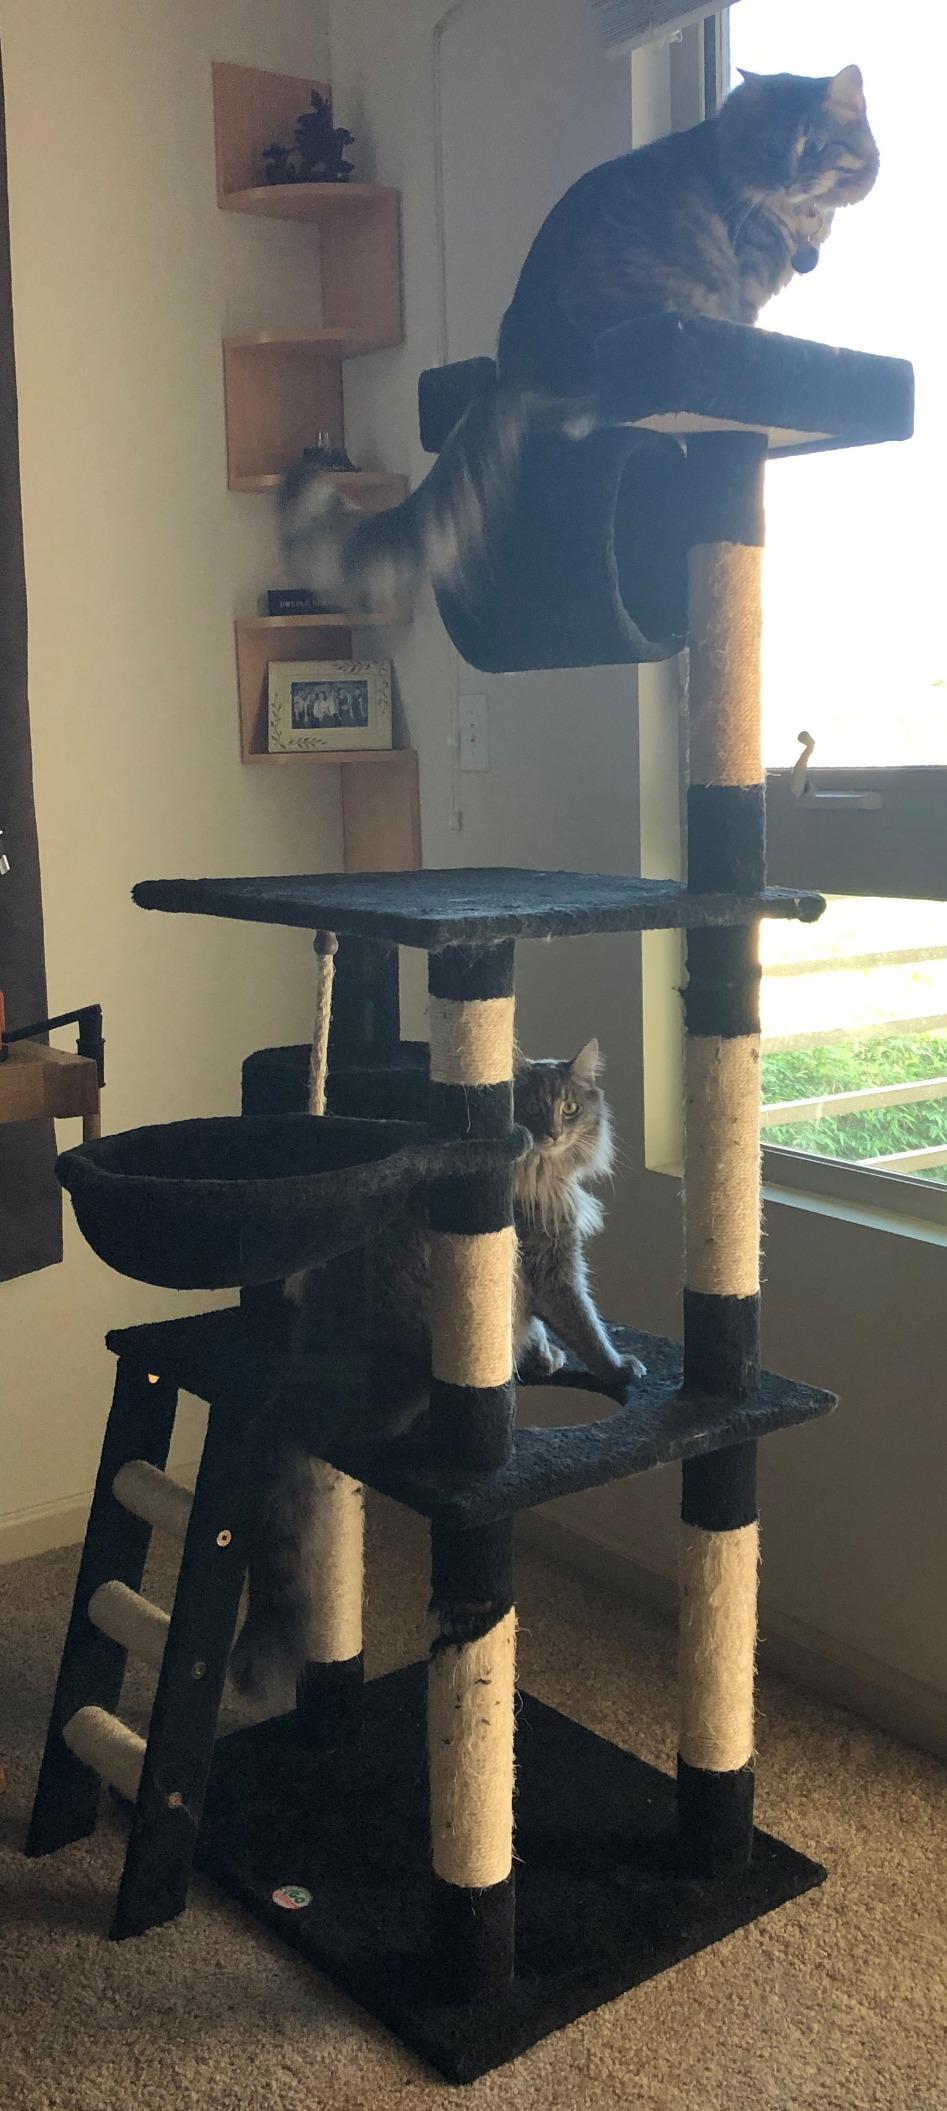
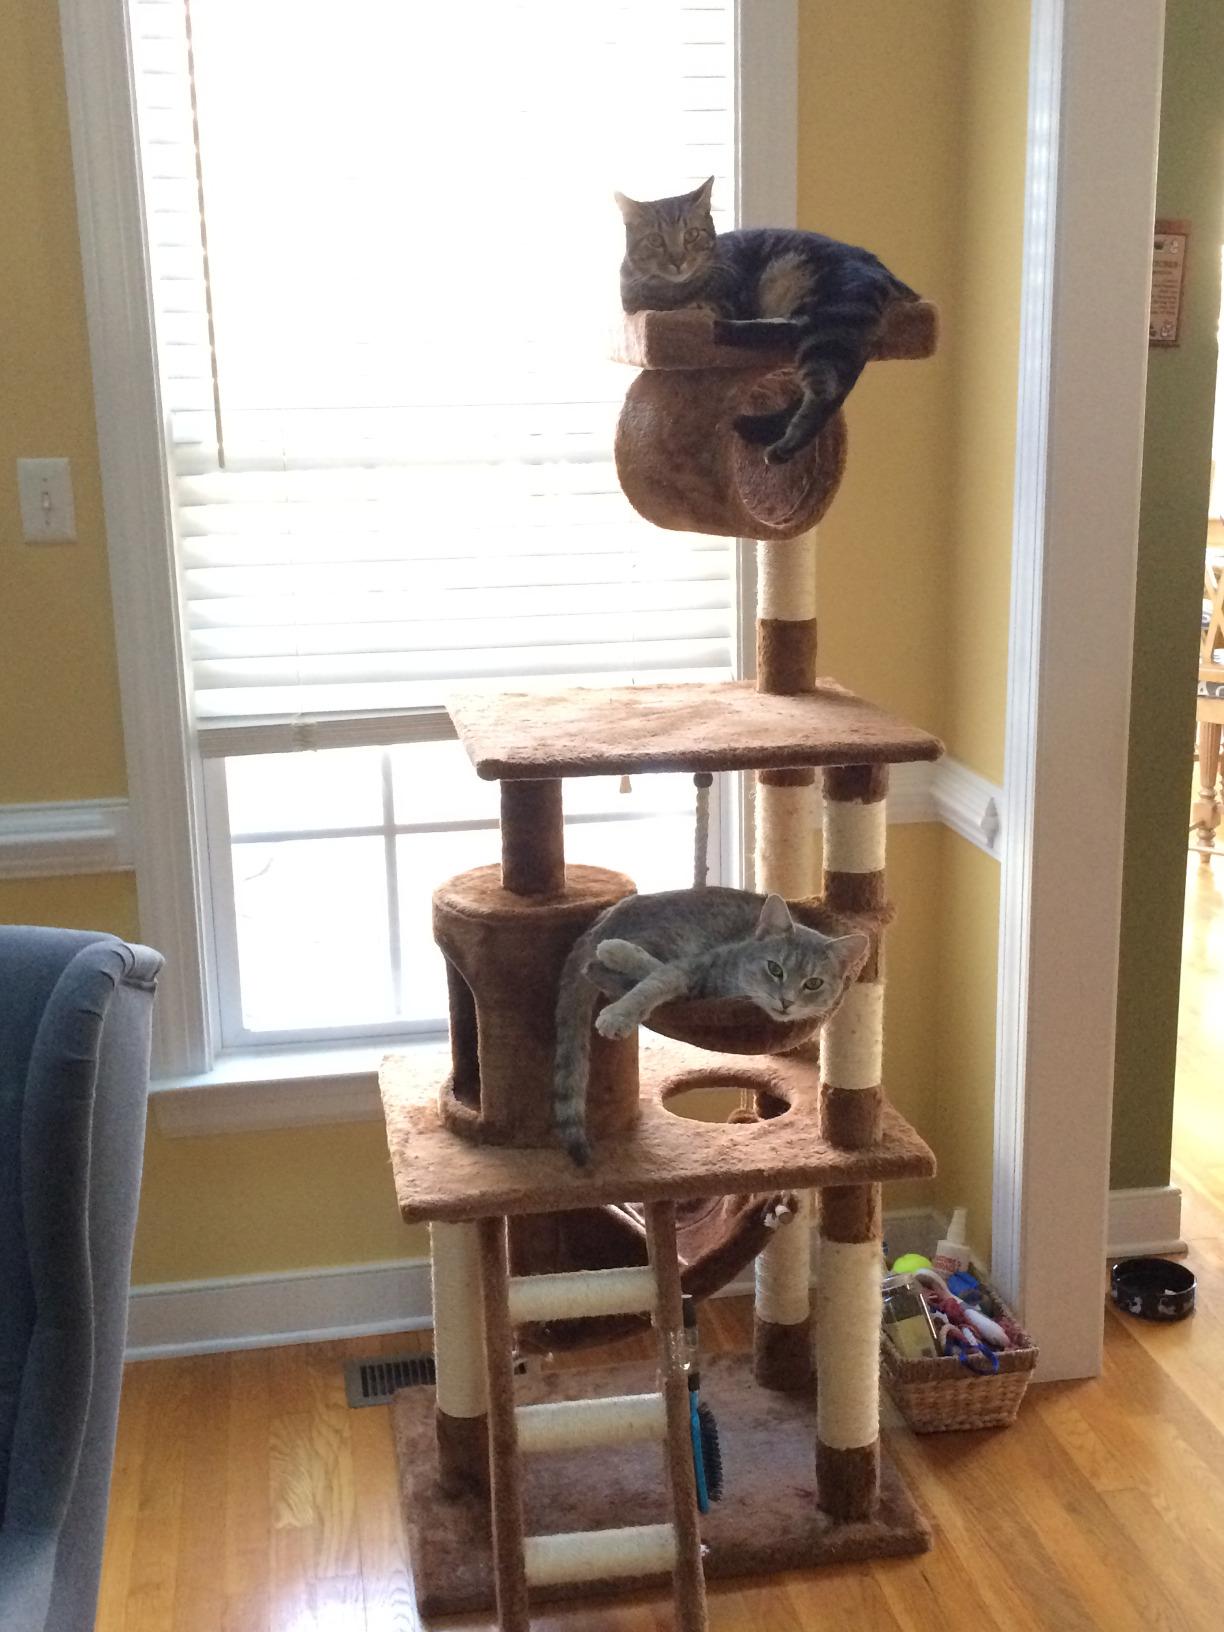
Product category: items_cat tree
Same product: no